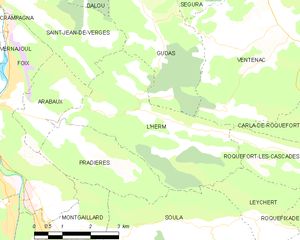
Carte des communes françaises: L'Herm
L'Herm est une commune française, située dans le département de l'Ariège en région Occitanie.